Charlie Brown

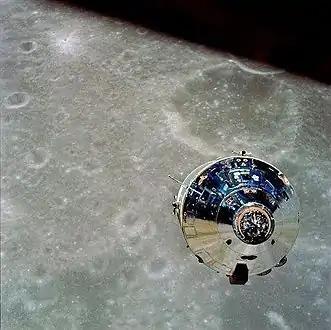
The Command Module of Apollo 10 which was named after Charlie Brown

Charlie Brown and Snoopy reached new heights on May 18, 1969, when they became the names of the command module and lunar module, respectively, for the Apollo 10 mission. While not included in the official mission logo, Charlie Brown and Snoopy became semi-official mascots for the mission. Charles Schulz drew an original picture of Charlie Brown in a spacesuit; this drawing was hidden aboard the craft to be found by the astronauts once they were in orbit. Its current location is on a display at the Kennedy Space Center.